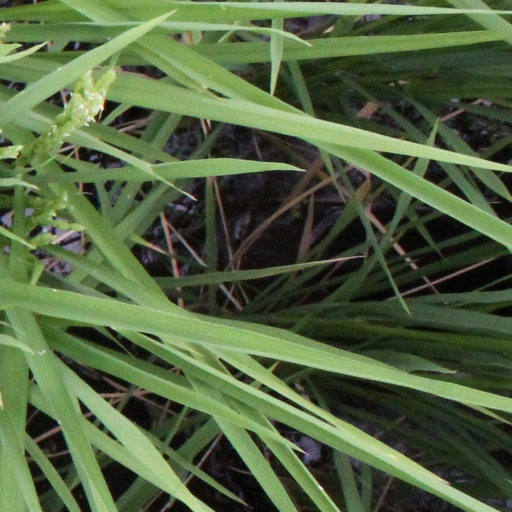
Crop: rice